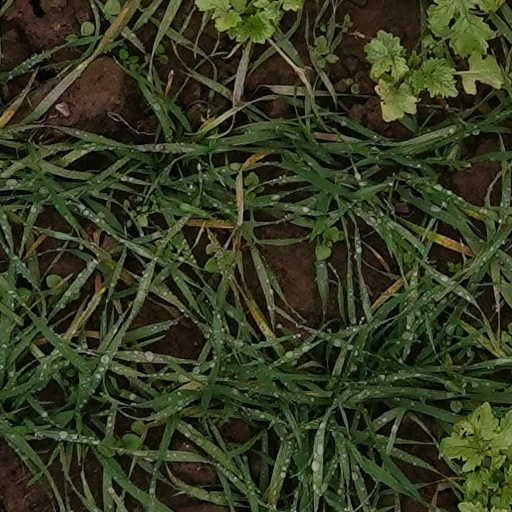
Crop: wheat